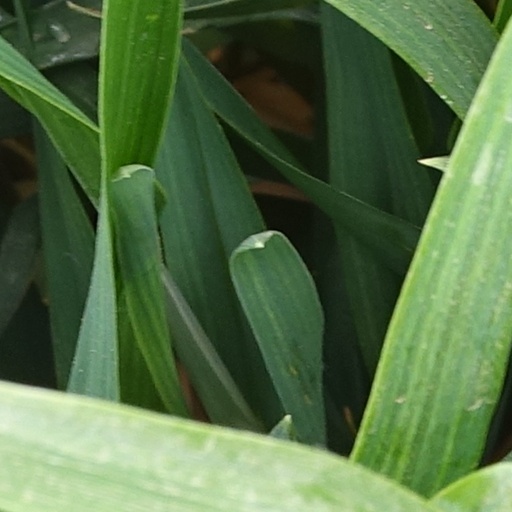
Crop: wheat